Emergency medical dispatcher

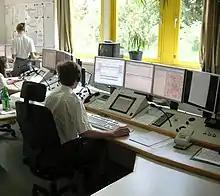
EMD in Austria

The overwhelming majority of EMDs will perform their work in an EMS dispatch centre. Occasionally this may involve some 'site work', such as on-site dispatching for large special events, but this is somewhat rare. EMS dispatching may be a single, independent process, or it may be a mixed function with one or more of the other emergency services. In some smaller jurisdictions, the EMS, fire and police dispatch functions, and even the 9-1-1 system may be physically co-located, but with different specialist staff performing each function. Such decisions are frequently made based on the sizes of the services involved, and their call volumes. While some jurisdictions are required, generally through economics or size, to provide a single public safety dispatch system, the three emergency services have requirements and procedures that are sufficiently different that wherever possible, independent dispatching is preferred. Even in truly large, mixed (fire and EMS) services, such as the New York City Fire Department, the functions and requirements are seen as sufficiently different that an independent dispatch function is maintained for each. The emergency services in question all have their own priorities, and while they are extremely important to each, those priorities often simply conflict too greatly to allow reasonable joint dispatch functions. To illustrate, in a scenario with a single dispatcher for both fire and EMS: the truck officer on a fire apparatus is requesting additional resources for a working fire with a possibility of trapped people, and two paramedics are attempting to resuscitate a dying child, but require medical direction, which request gets priority? Another important consideration is workload; in many jurisdictions the call volume of the EMS system is 5-6 times as great as that of the Fire Department. Asking fire service dispatchers to also dispatch EMS resources, or vice versa, may exceed the capabilities of the dispatchers. Even when joint dispatching is pursued by a community, the various types of dispatch functions to support EMS, fire and police are so different that the dispatchers involved will require separate training and certification in each.